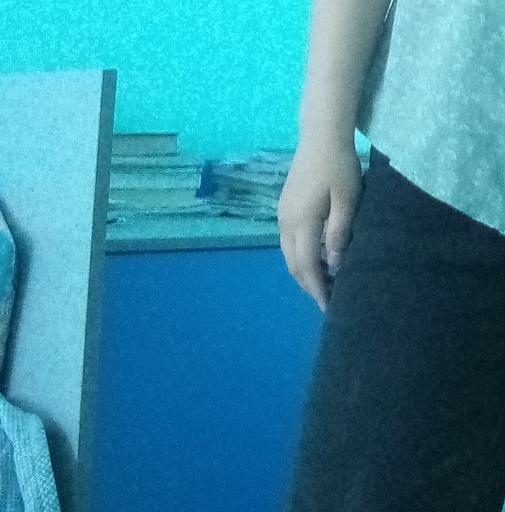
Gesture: no_gesture